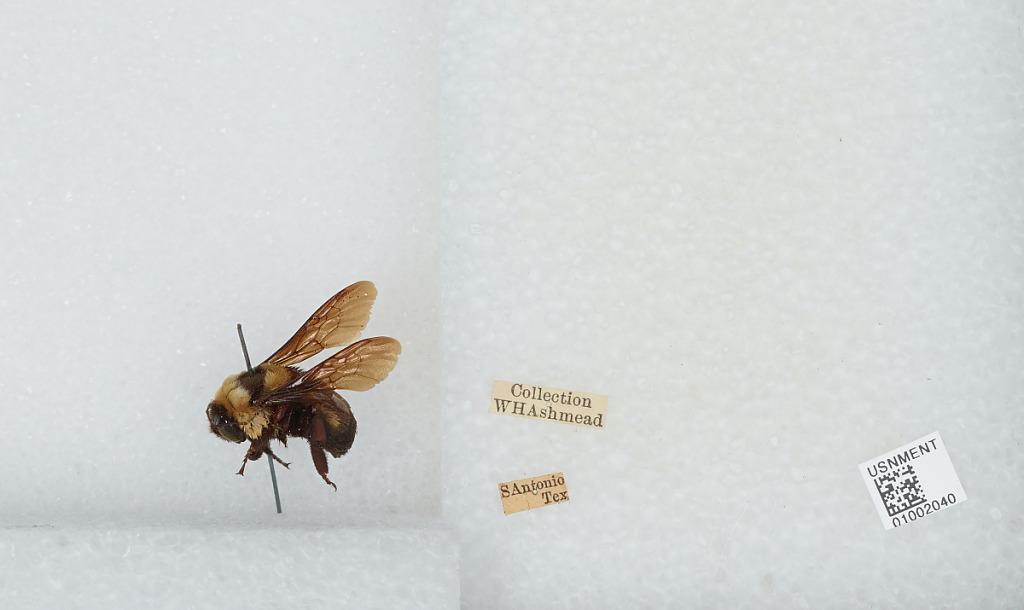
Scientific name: Bombus (Fraternobombus) fraternus (Smith)
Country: United States
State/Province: Texas
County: Bexar
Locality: San Antonio
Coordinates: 29.4167, -98.5